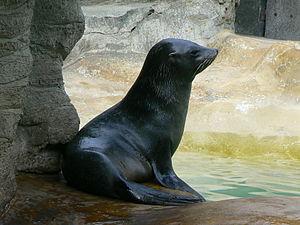
La province de Santa Cruz est une province de l'Argentine, qui se trouve en Patagonie, dans le sud du pays. Sa capitale est la ville de Río Gallegos.